Fine art of Leningrad

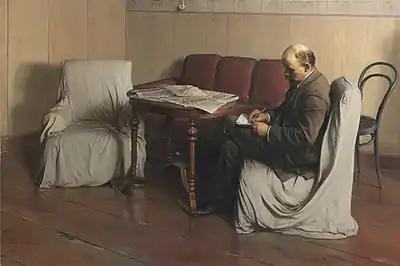
Isaak BrodskyLenin in Smolny. 1930. Tretyakov Gallery

Despite the complications caused by the change of regime, the civil war and foreign intervention, artistic groupings – Mir iskusstva, Peredvizhniki, the Arkhip Kuindzhi Society, the Commune of Artists, and the Society of Individualist Artists – continued to operate in Petrograd. In 1922 the Association of Artists of Revolutionary Russia (AKhRR) was formed and the artist Nikolai Dormidontov became head of its Petrograd branch. Among the participants in exhibitions between 1917 and 1923 were such artists as Nathan Altman, Mikhail Avilov, Isaak Brodsky, Boris Grigoriev, Ilya Repin, Vladimir Makovsky, Nikolay Dubovskoy, Osip Braz, Konstantin Makovsky, Boris Kustodiev, Sergey Konenkov, George Savitsky, Mykola Samokysh, Arkady Rylov, Stanislav Zhukovsky, Vladimir Kuznetsov, Wassily Kandinsky, Alexandre Benois, Vladimir Baranov-Rossine, Pavel Filonov, Kuzma Petrov-Vodkin, Nicholas Roerich, Marc Chagall, Kazimir Malevich, Mstislav Dobuzhinsky, Alexander Kiselyov, Ivan Bilibin, Zinaida Serebriakova, Piotr Buchkin, Yury Annenkov, Rudolf Frentz, Aleksander Golovin and some others. Between them, they represented the main directions and tendencies in contemporary art. Some of them, such as Kazimir Malevich, Wassily Kandinsky, Pavel Filonov, Marc Chagall and Nicholas Roerich were figures of world rank.